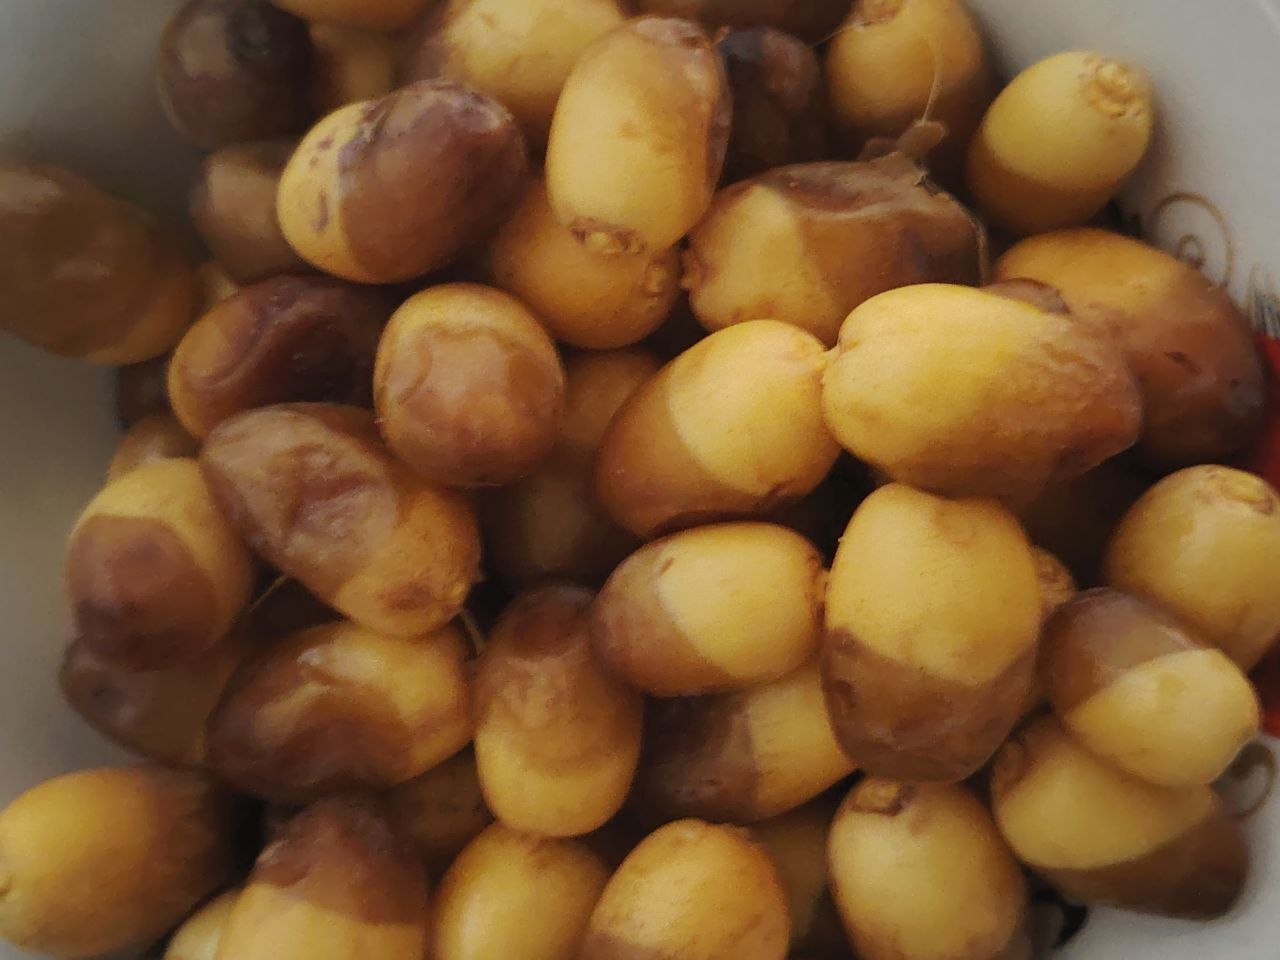
الوصف بالفصحى: ثمار البلح في إحدى مراحل نضوجها
الوصف بالعامية السودانية: رطب وهو بلح لسة ما نجض
التصنيف: Food & Drinks